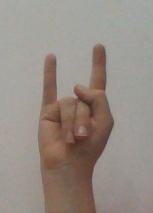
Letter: la